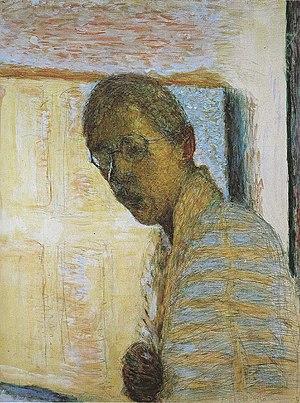
Pierre Bonnard. Autoportrait de l'artiste par lui-même, 1930. Crayon et gouache sur papier. 65 x 50 cm. Bridgeman Art Library.
Pierre Bonnard, né le 3 octobre 1867 à Fontenay-aux-Roses et mort le 23 janvier 1947 au Cannet, est un peintre, décorateur, illustrateur, lithographe, graveur et sculpteur français.